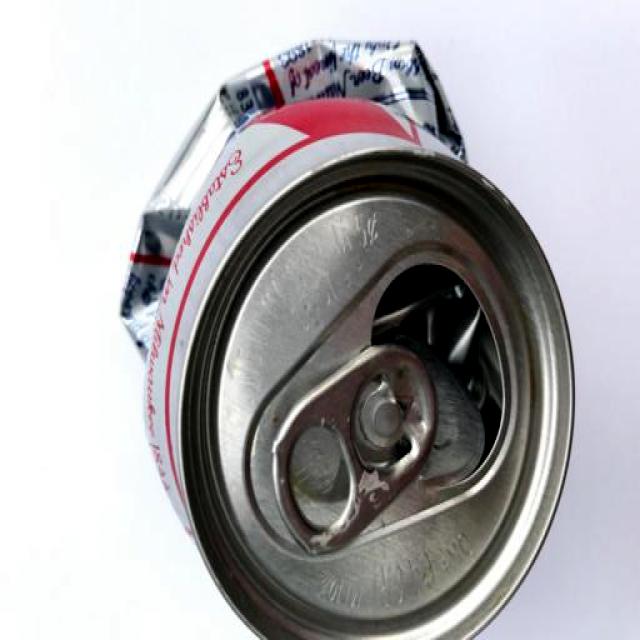
Label: Metal